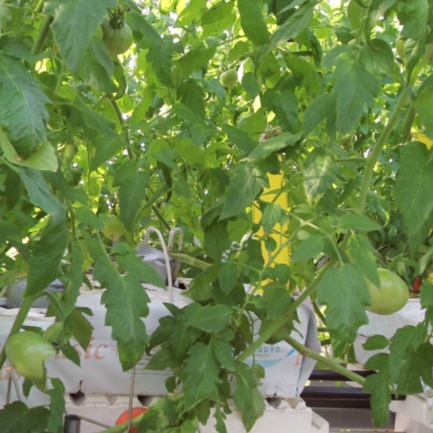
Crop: tomato